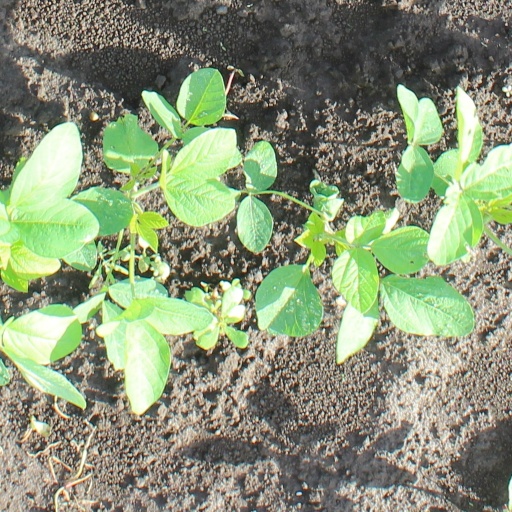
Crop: soybean